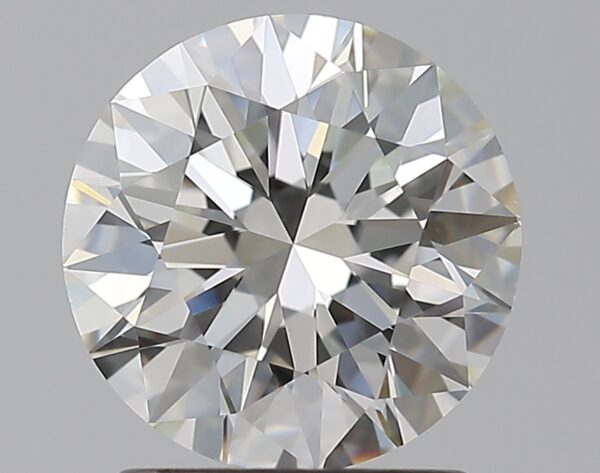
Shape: round
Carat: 1.5
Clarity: VS1
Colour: H
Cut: EX
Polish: EX
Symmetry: EX
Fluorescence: F
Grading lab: GIA
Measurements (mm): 7.29 x 7.33 x 4.57